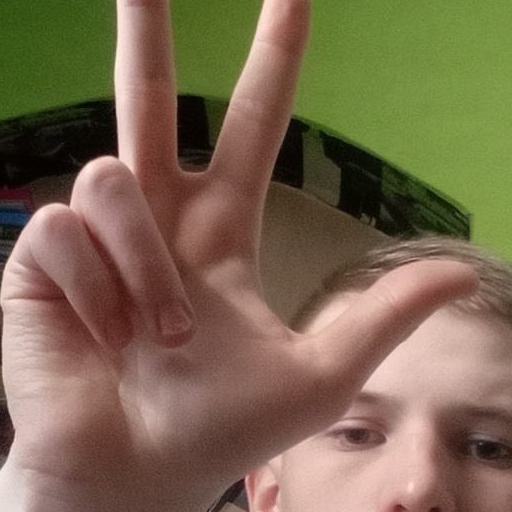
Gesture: three2